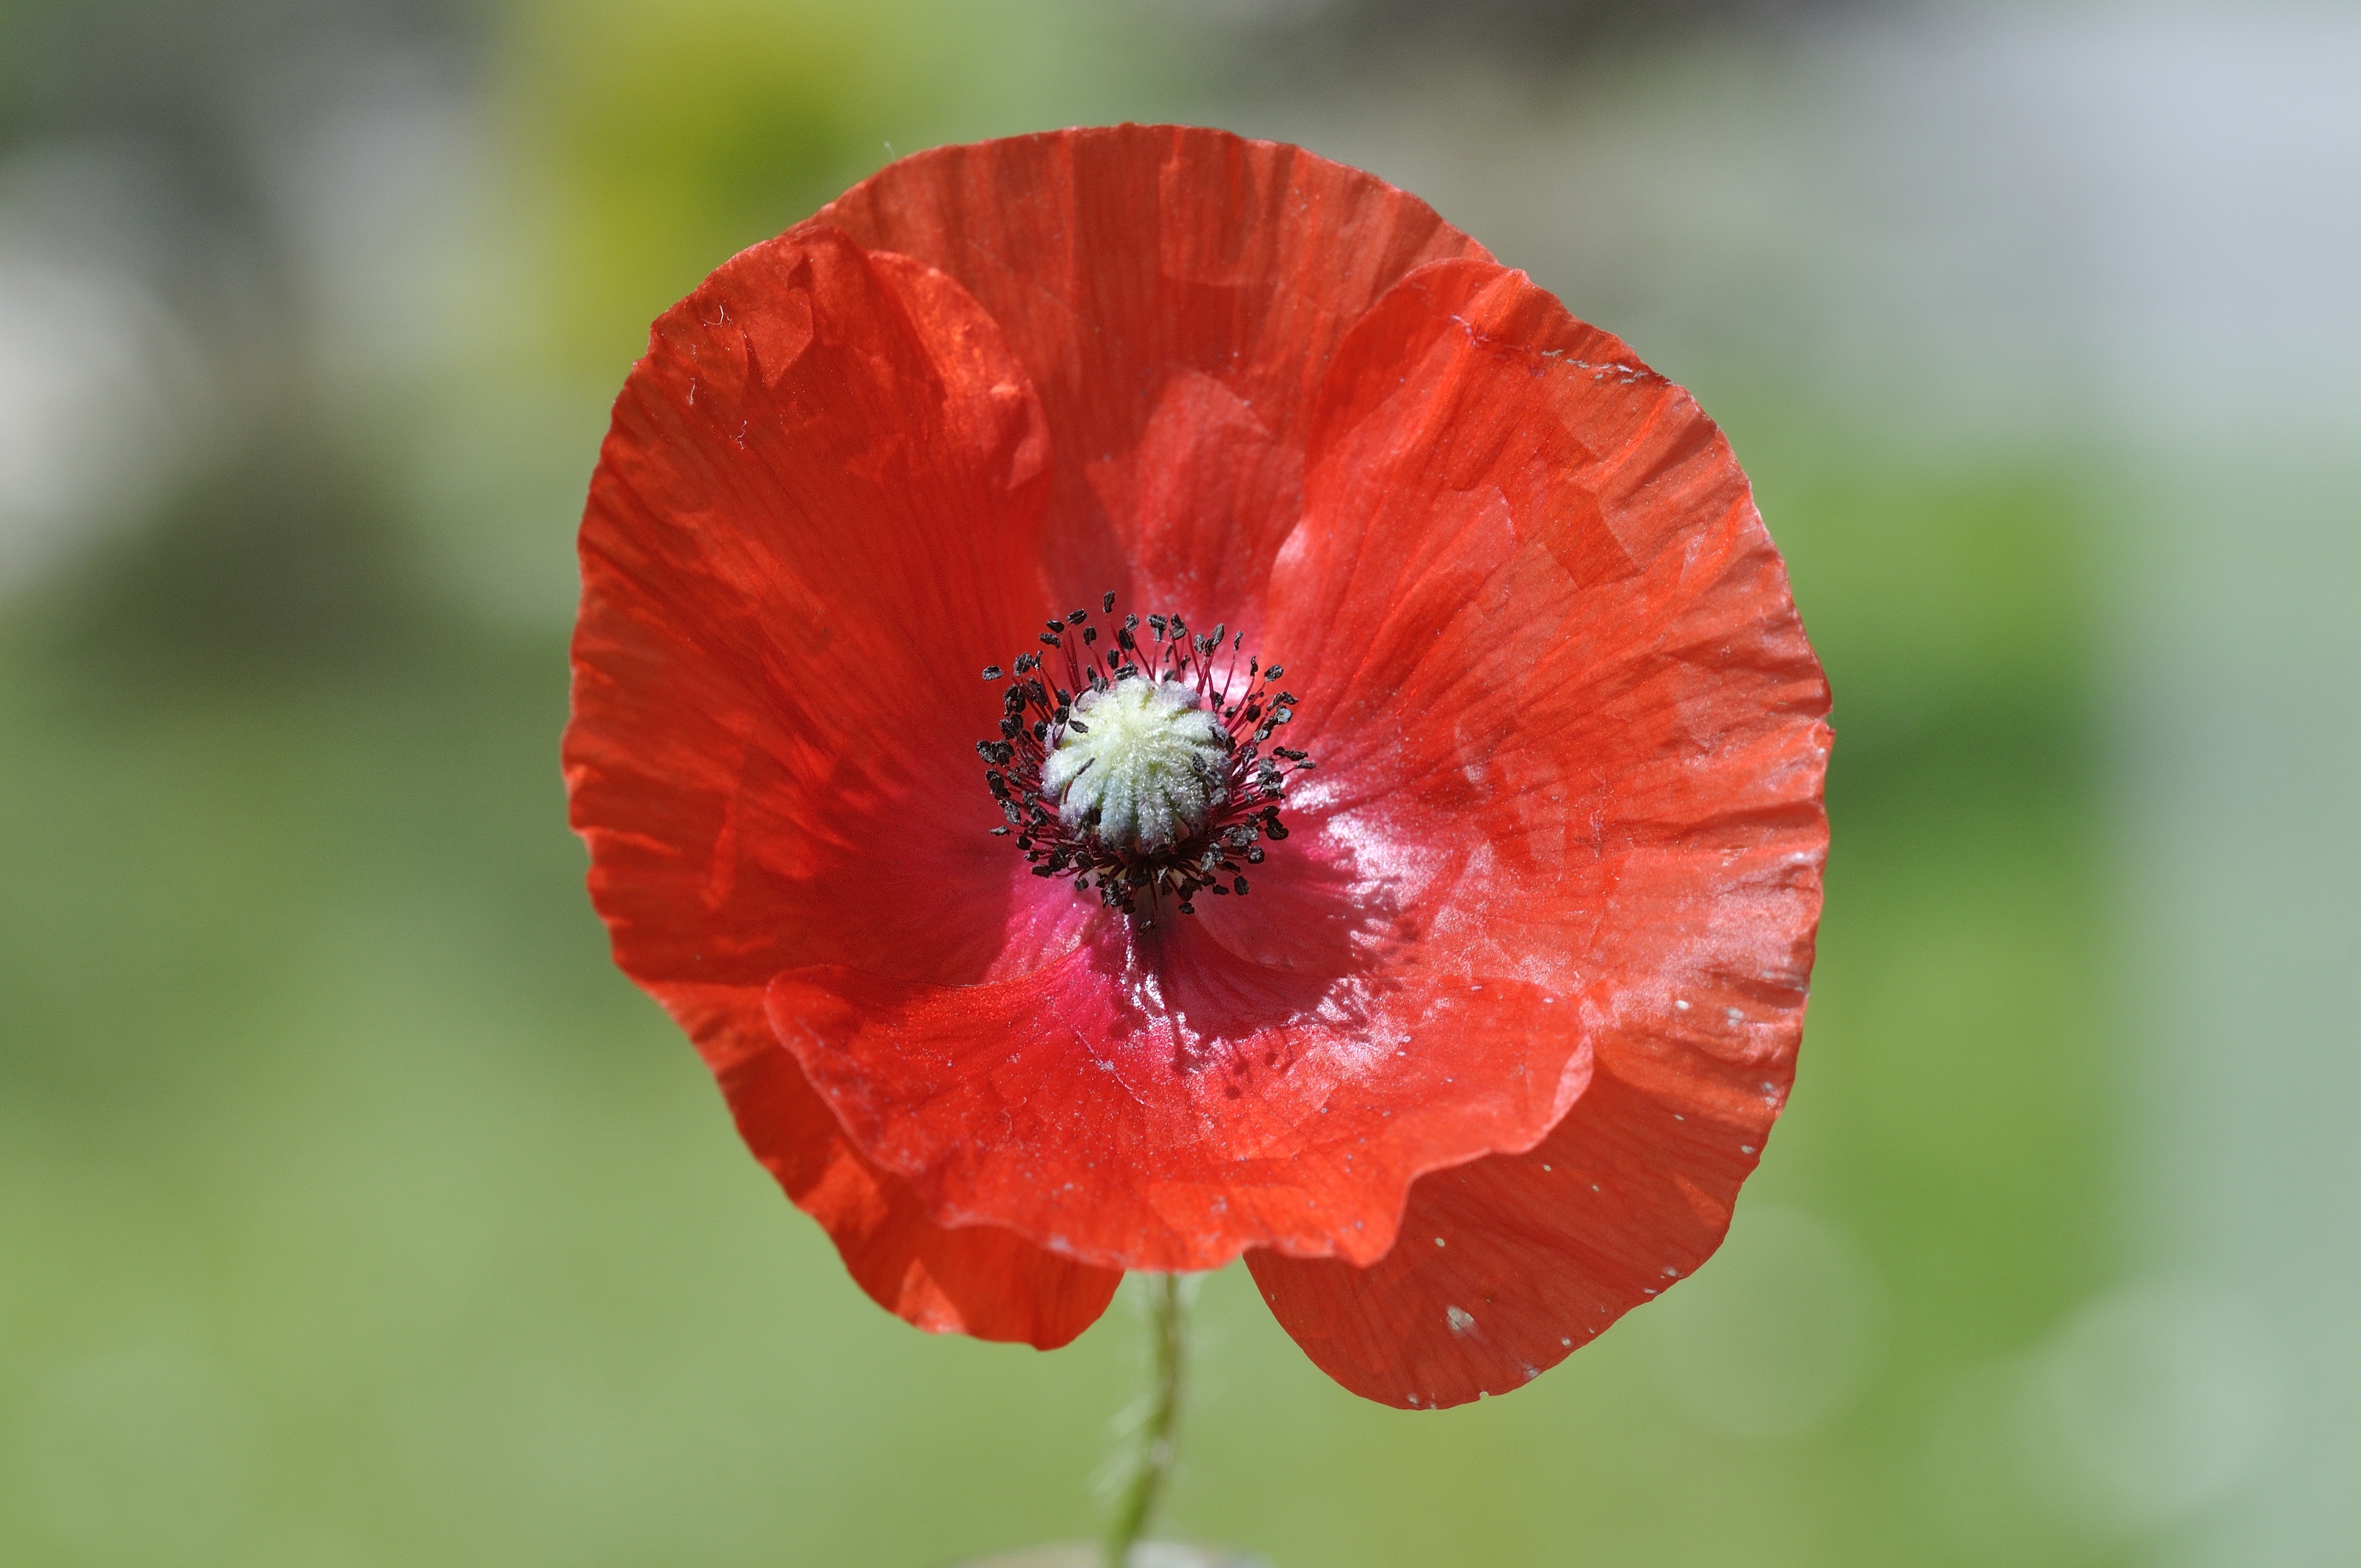
nature, blossom, plant, flower, petal, bloom, red, close, flora, wildflower, close up, pointed flower, klatschmohn, poppy, coquelicot, macro photography, flowering plant, annual plant, plant stem, land plant, poppy family